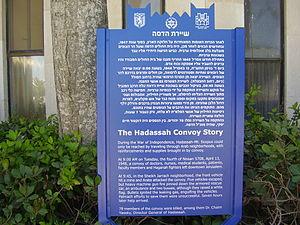
Le massacre du convoi pour l'hôpital du Mont Scopus s'est déroulé le 13 avril 1948 quand un convoi escorté par des troupes de la Haganah qui apportait des fournitures médicales et militaires et qui amenait du personnel à l'hôpital Hadassah sur le mont Scopus fut pris dans une embuscade montée par des forces arabes dans le quartier de Sheikh Jarrah à Jérusalem.